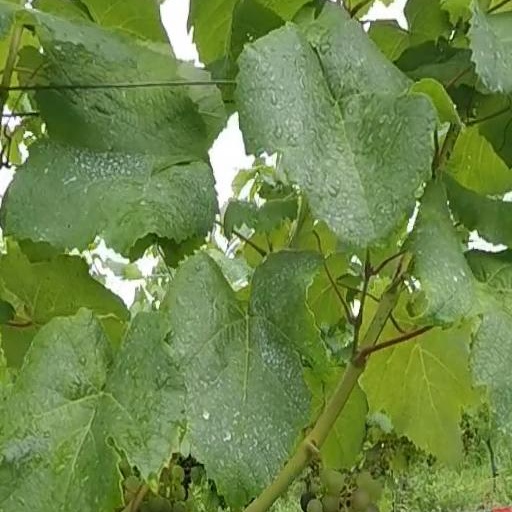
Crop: grape